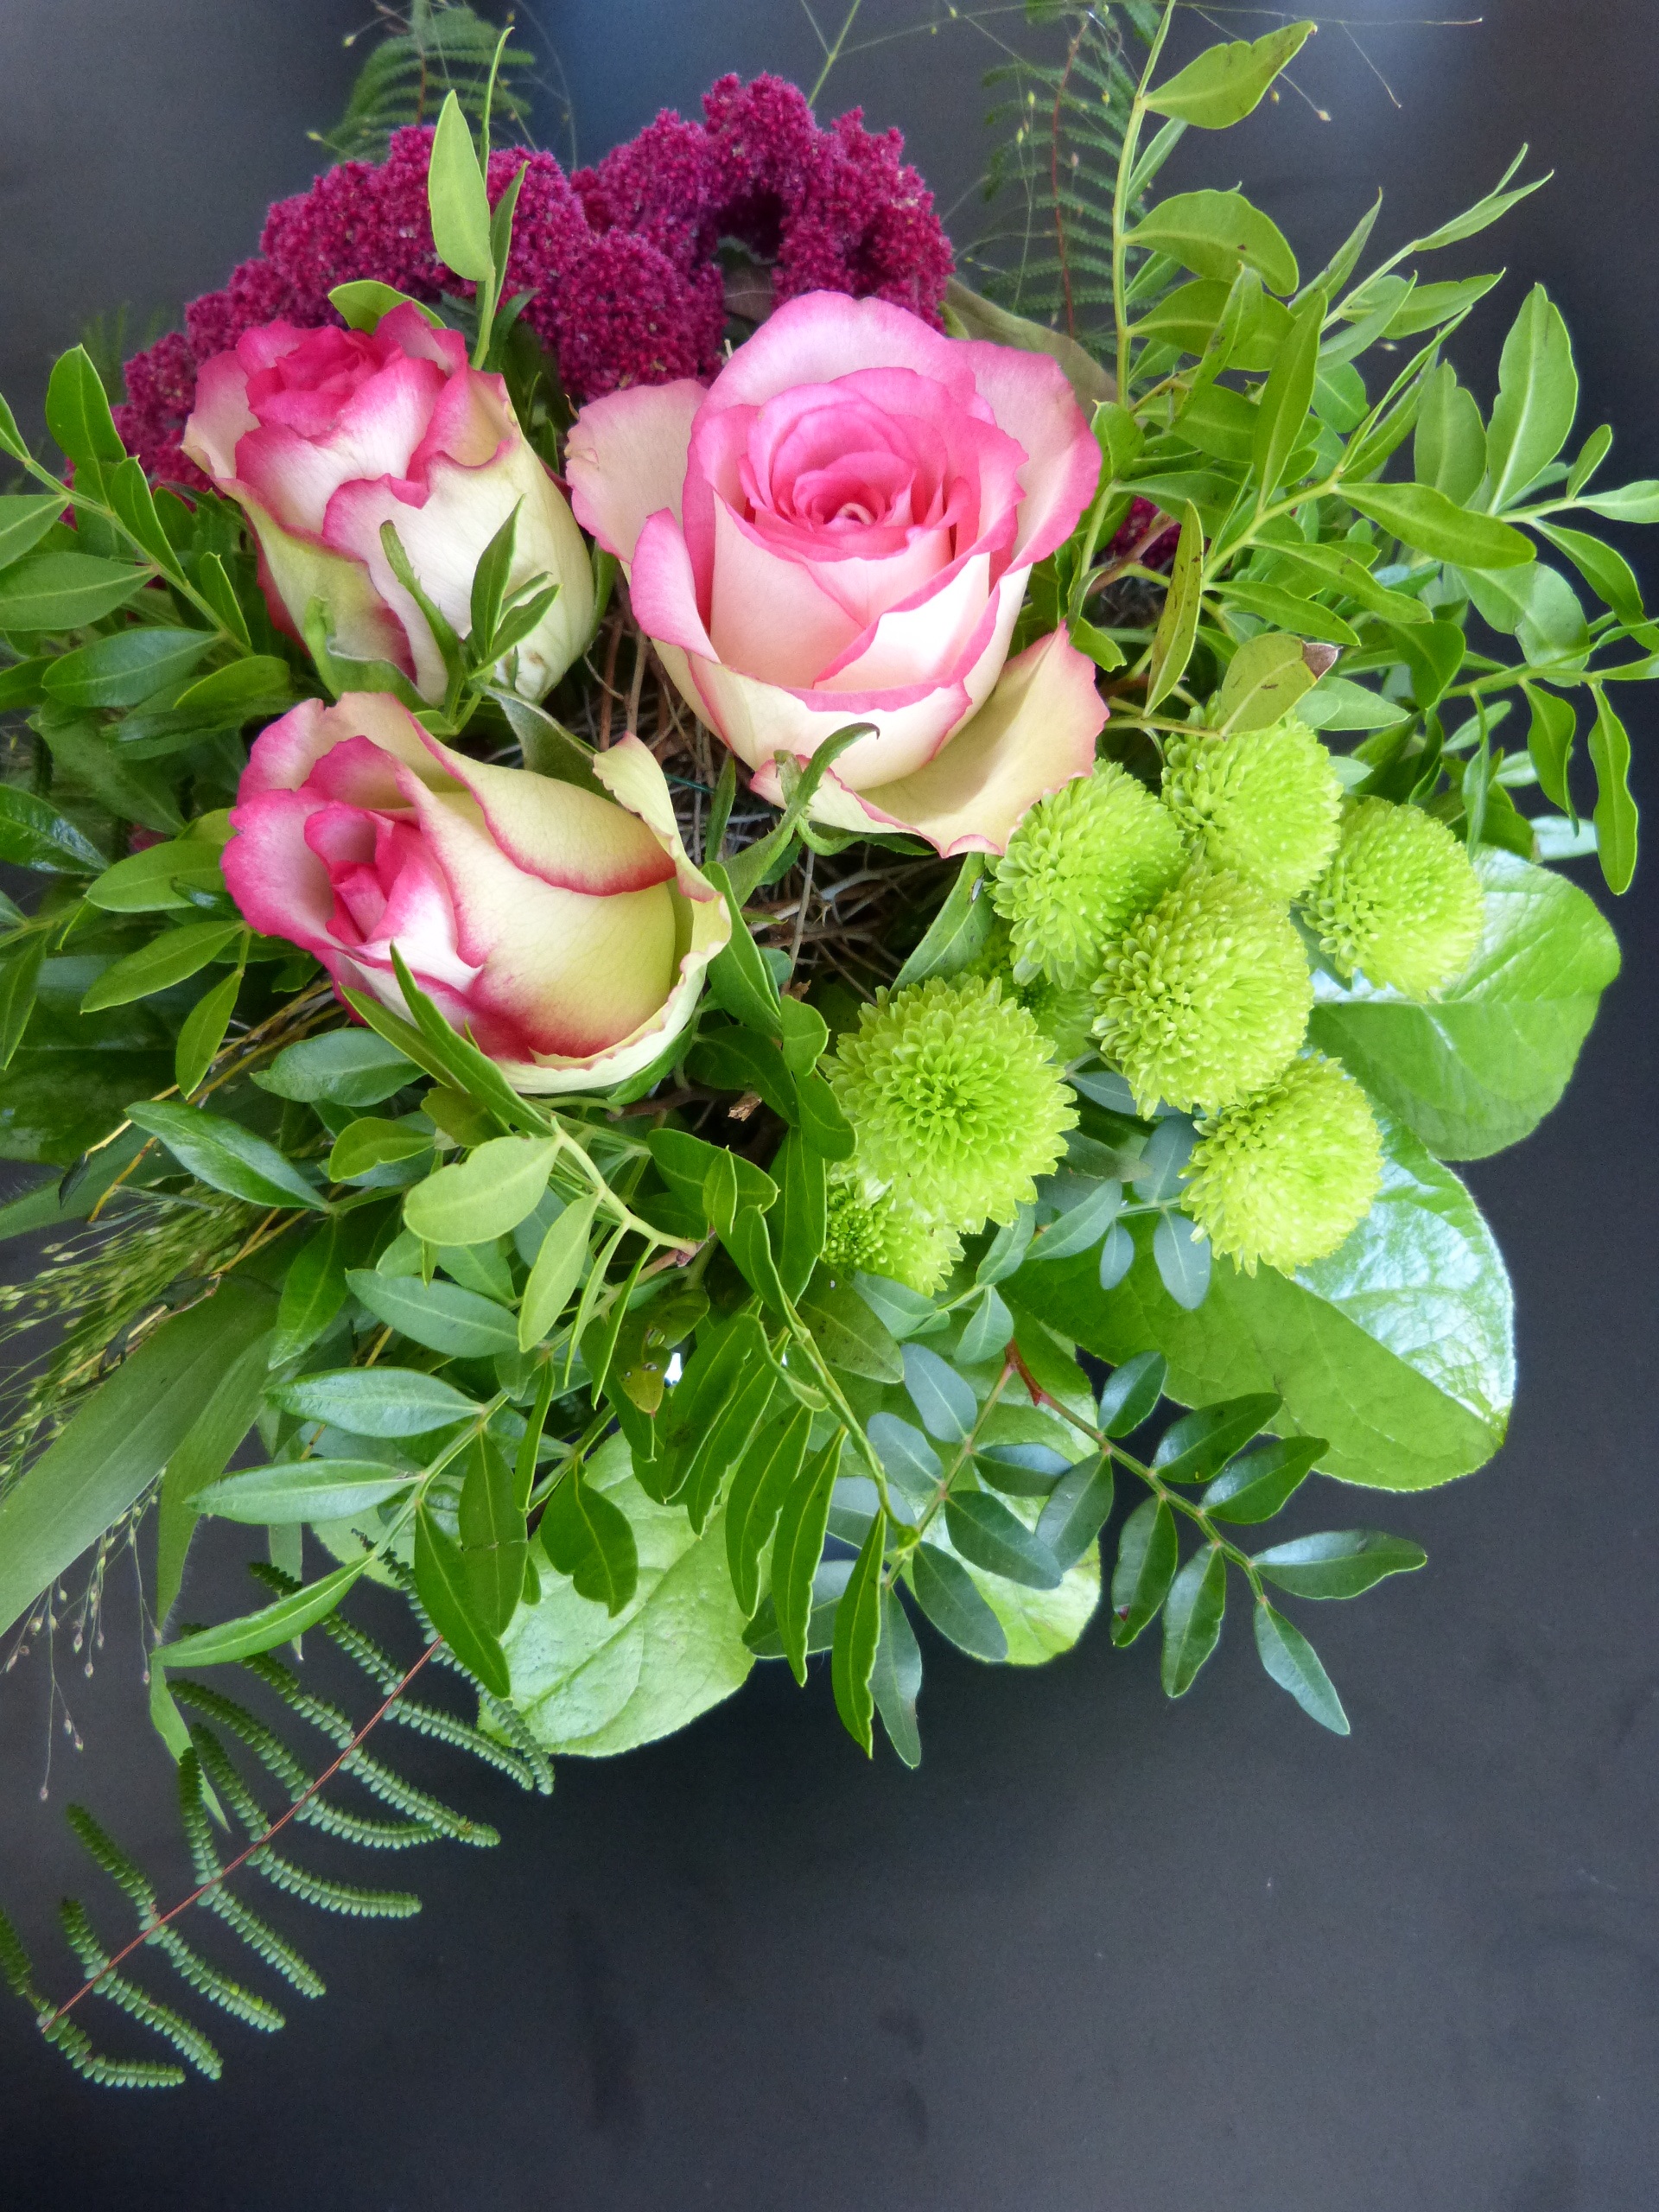
plant, flower, petal, gift, rose, green, pink, flora, flowers, roses, beautiful, strauss, floristry, peony, flowering plant, garden roses, flower bouquet, cut flowers, floral design, bouqet, land plant, flower arranging